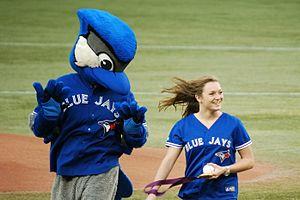
Diamondbacks de l'Arizona :